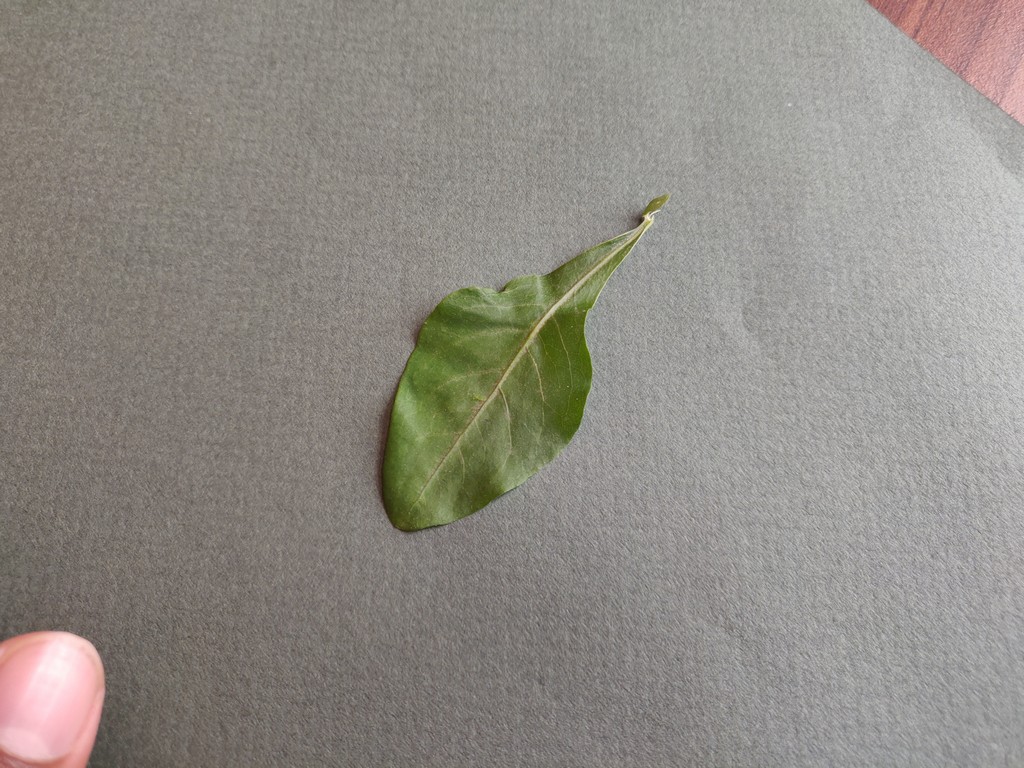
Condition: Healthy
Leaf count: single
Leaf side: front